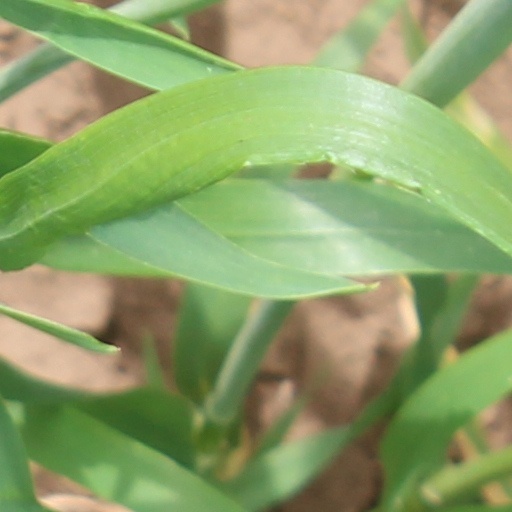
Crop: wheat